Floods in the United States (1900–1999)

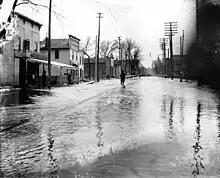
Flooding in Battle Creek in 1904

From February 15 to the end of March 1904 occurred the most destructive flood as far as property was concerned in the recorded history of Sacramento. The greatest known flood occurred forty-odd years before, In January, 1862 and was due to rainfall, the precipitation in December, 1861 and January, 1862 just prior to it having been . This flood filled the entire flood plain, and was not limited, as was the later one, by the reclamation of large tracts of bottom land, nor was the channel below the mouth of the Feather River then filled with mining debris as it is now.